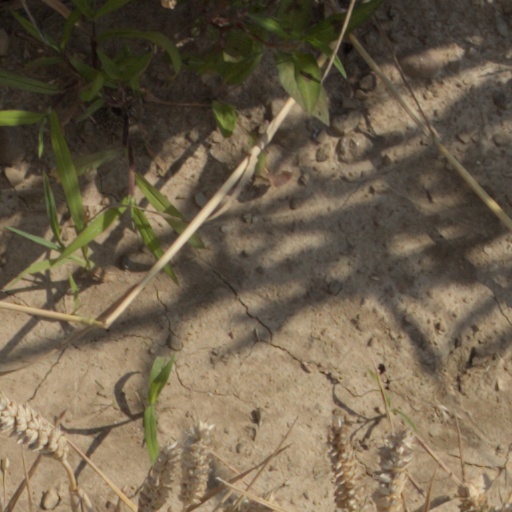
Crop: wheat